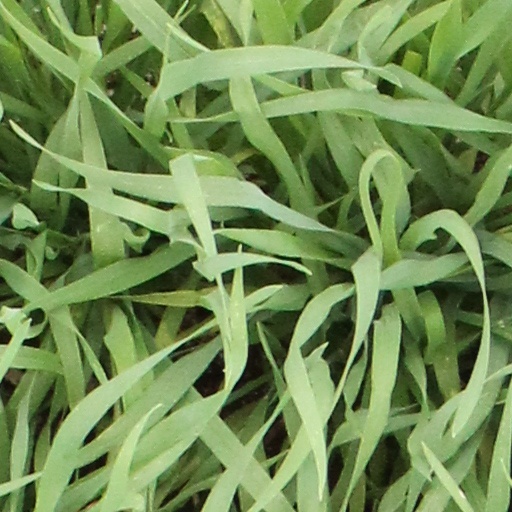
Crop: wheat